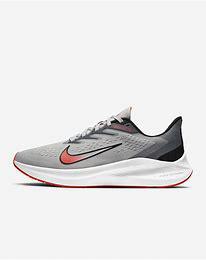
Brand: Nike
Model: Air Zoom Winflo 7